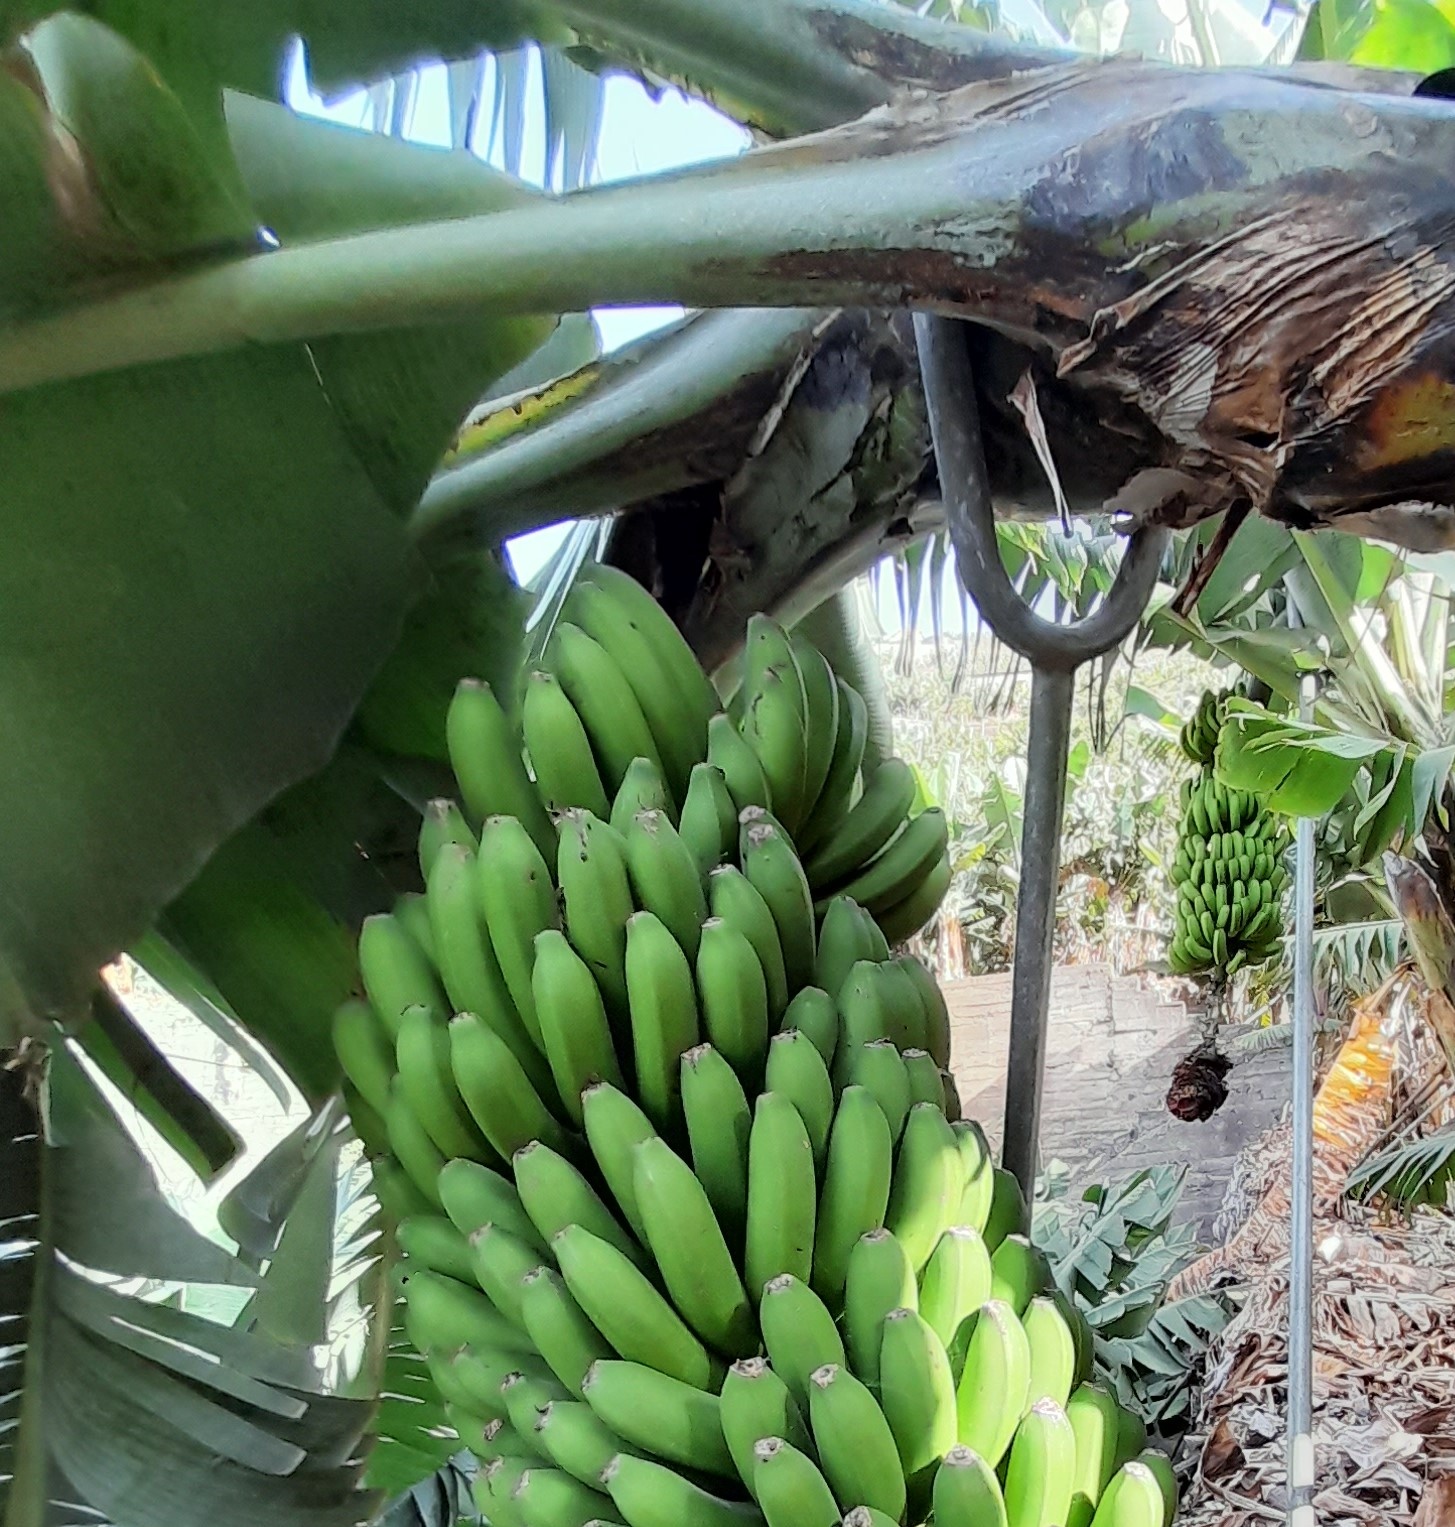
Label: Cut